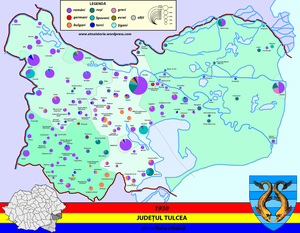
Tulcea est un județ de Roumanie en Dobrogée, au sud-est du pays, à la frontière avec l'Ukraine, sur les bords de la Mer Noire.